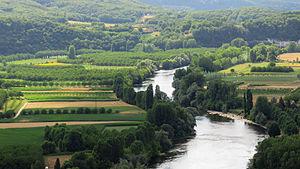
Photo prise de Saint-Cyprien en Dordogne
La Dordogne est un département français de la région Nouvelle-Aquitaine correspondant en grande partie au Périgord. Il doit son nom au cours d'eau du même nom qui le traverse. L'Insee et la Poste lui attribuent le code 24. Sa préfecture est Périgueux.